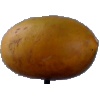
Label: Cucumber Ripe 2